Peter R. Orszag

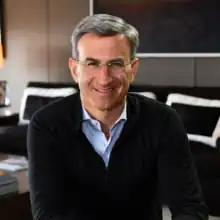
Orszag in 2023

Peter Richard Orszag (born December 16, 1968) is an American business executive and former government official. He is the chief executive officer (CEO) and chairman of Lazard. Announced as Lazard's incoming CEO on May 26, 2023, he assumed the role on October 1, 2023, also joining the board.